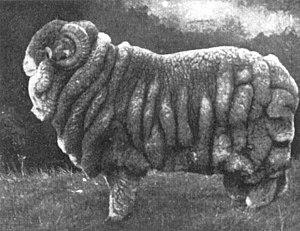
Le mérinos est une race ovine originaire d'Espagne élevée principalement pour sa laine. Dès 1801, Bonaparte, 1ᵉʳ Consul lança un vaste projet d’élevage, visant à la production en quantité, a la fois lainière, pour s'affranchir du quasi-monopole anglais du coton, et bouchère.